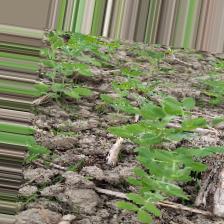
Label: Normal